Paramilitary punishment attacks in Northern Ireland

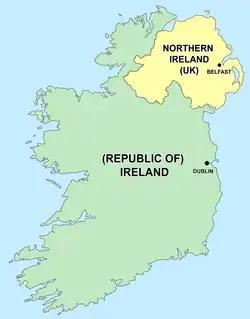
The partition of Ireland

Since the early 1970s, extrajudicial punishment attacks have been carried out by Ulster loyalist and Irish republican paramilitary groups in Northern Ireland. Attacks can range from a warning or expulsion from Northern Ireland, backed up by the threat of violence, to severe beatings that leave victims in hospital and shootings in the limbs (such as kneecapping). The cause of the attacks is disputed; proposed explanations include the breakdown of order as a result of the Northern Ireland conflict (–1998), ideological opposition to British law enforcement (in the case of republicans), and the ineffectiveness of police in preventing crime.